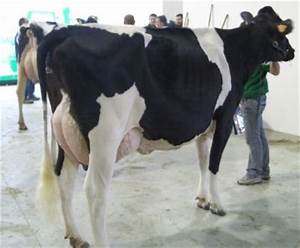
Label: cow